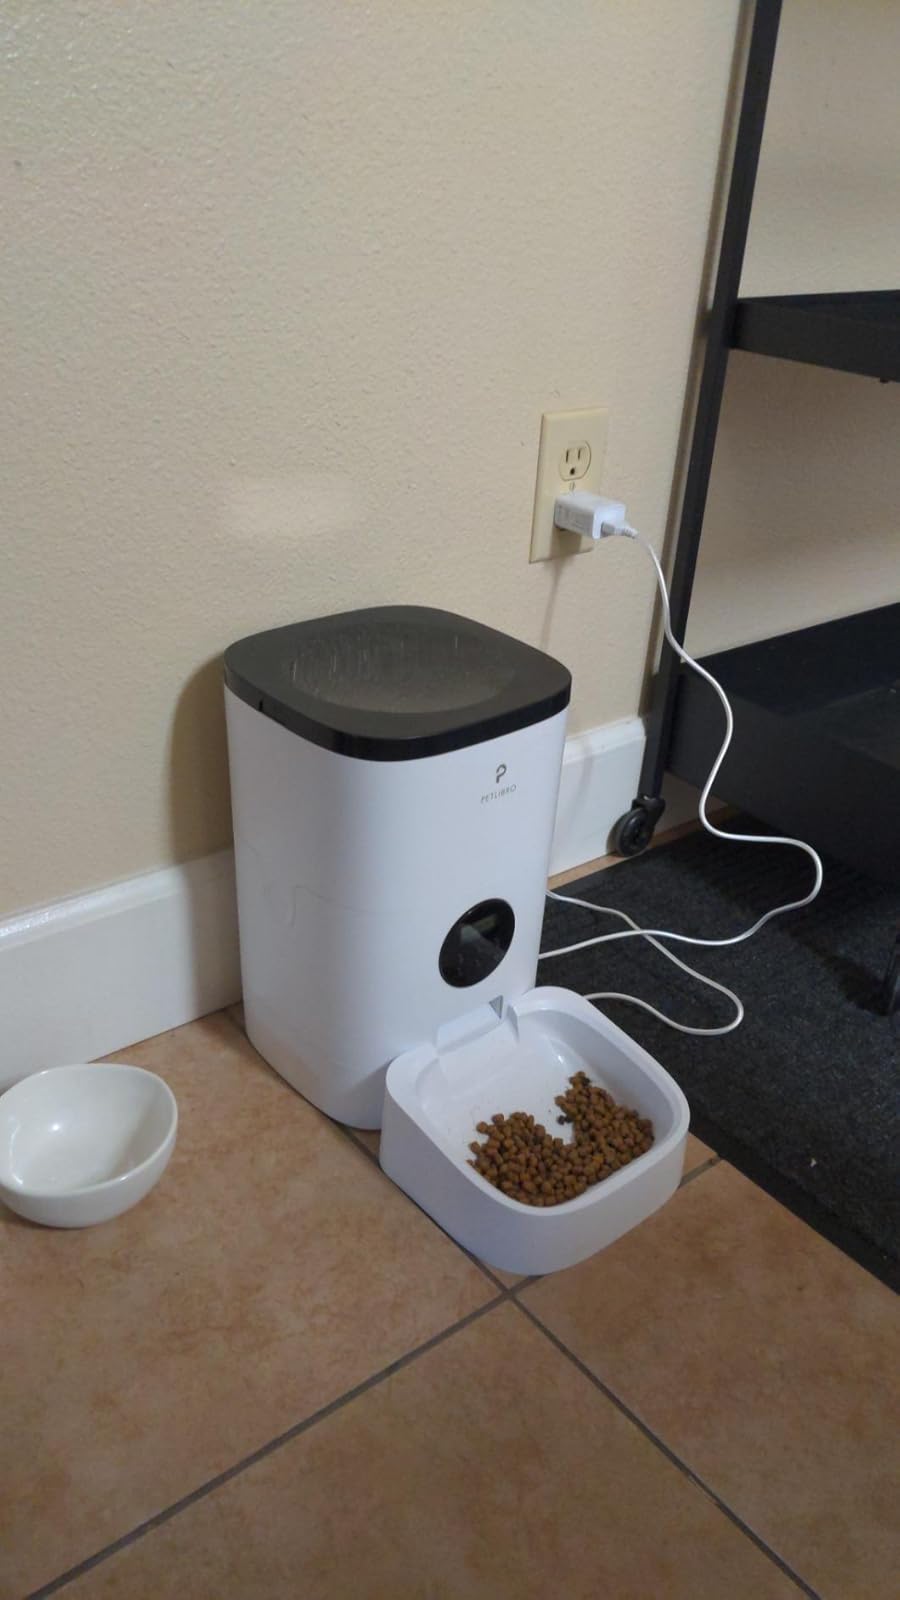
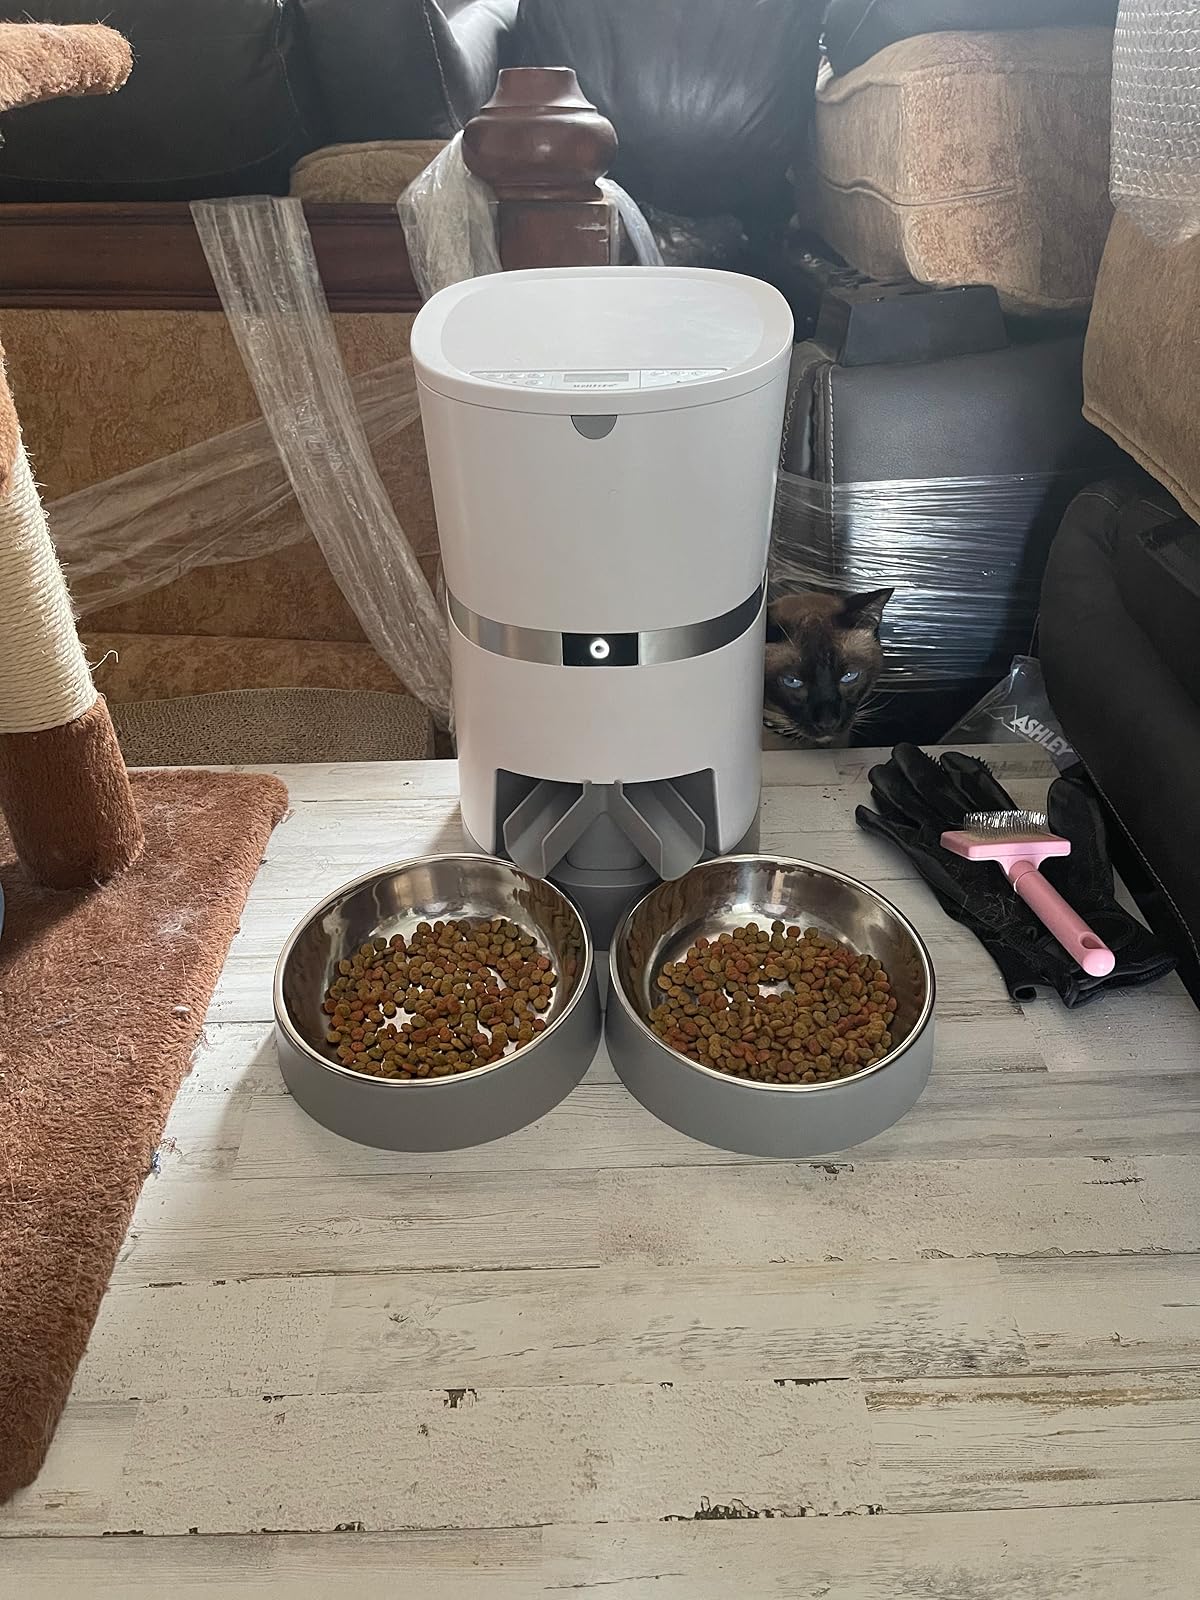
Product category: items_feeder
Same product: no